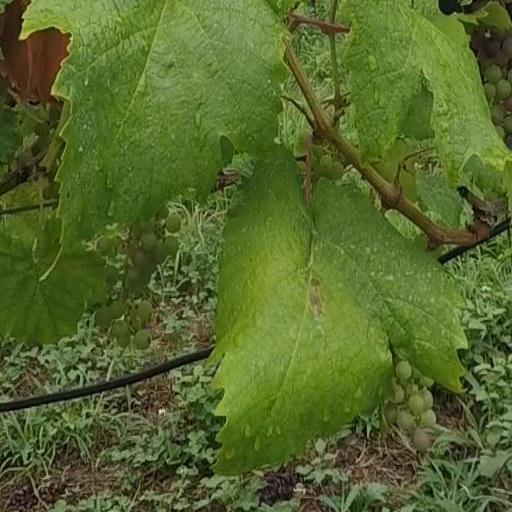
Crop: grape